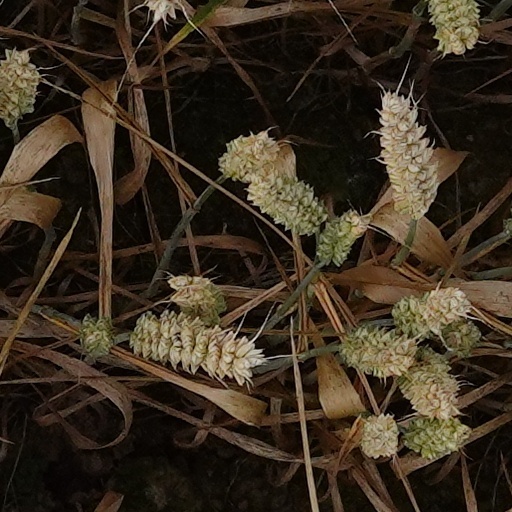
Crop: wheat